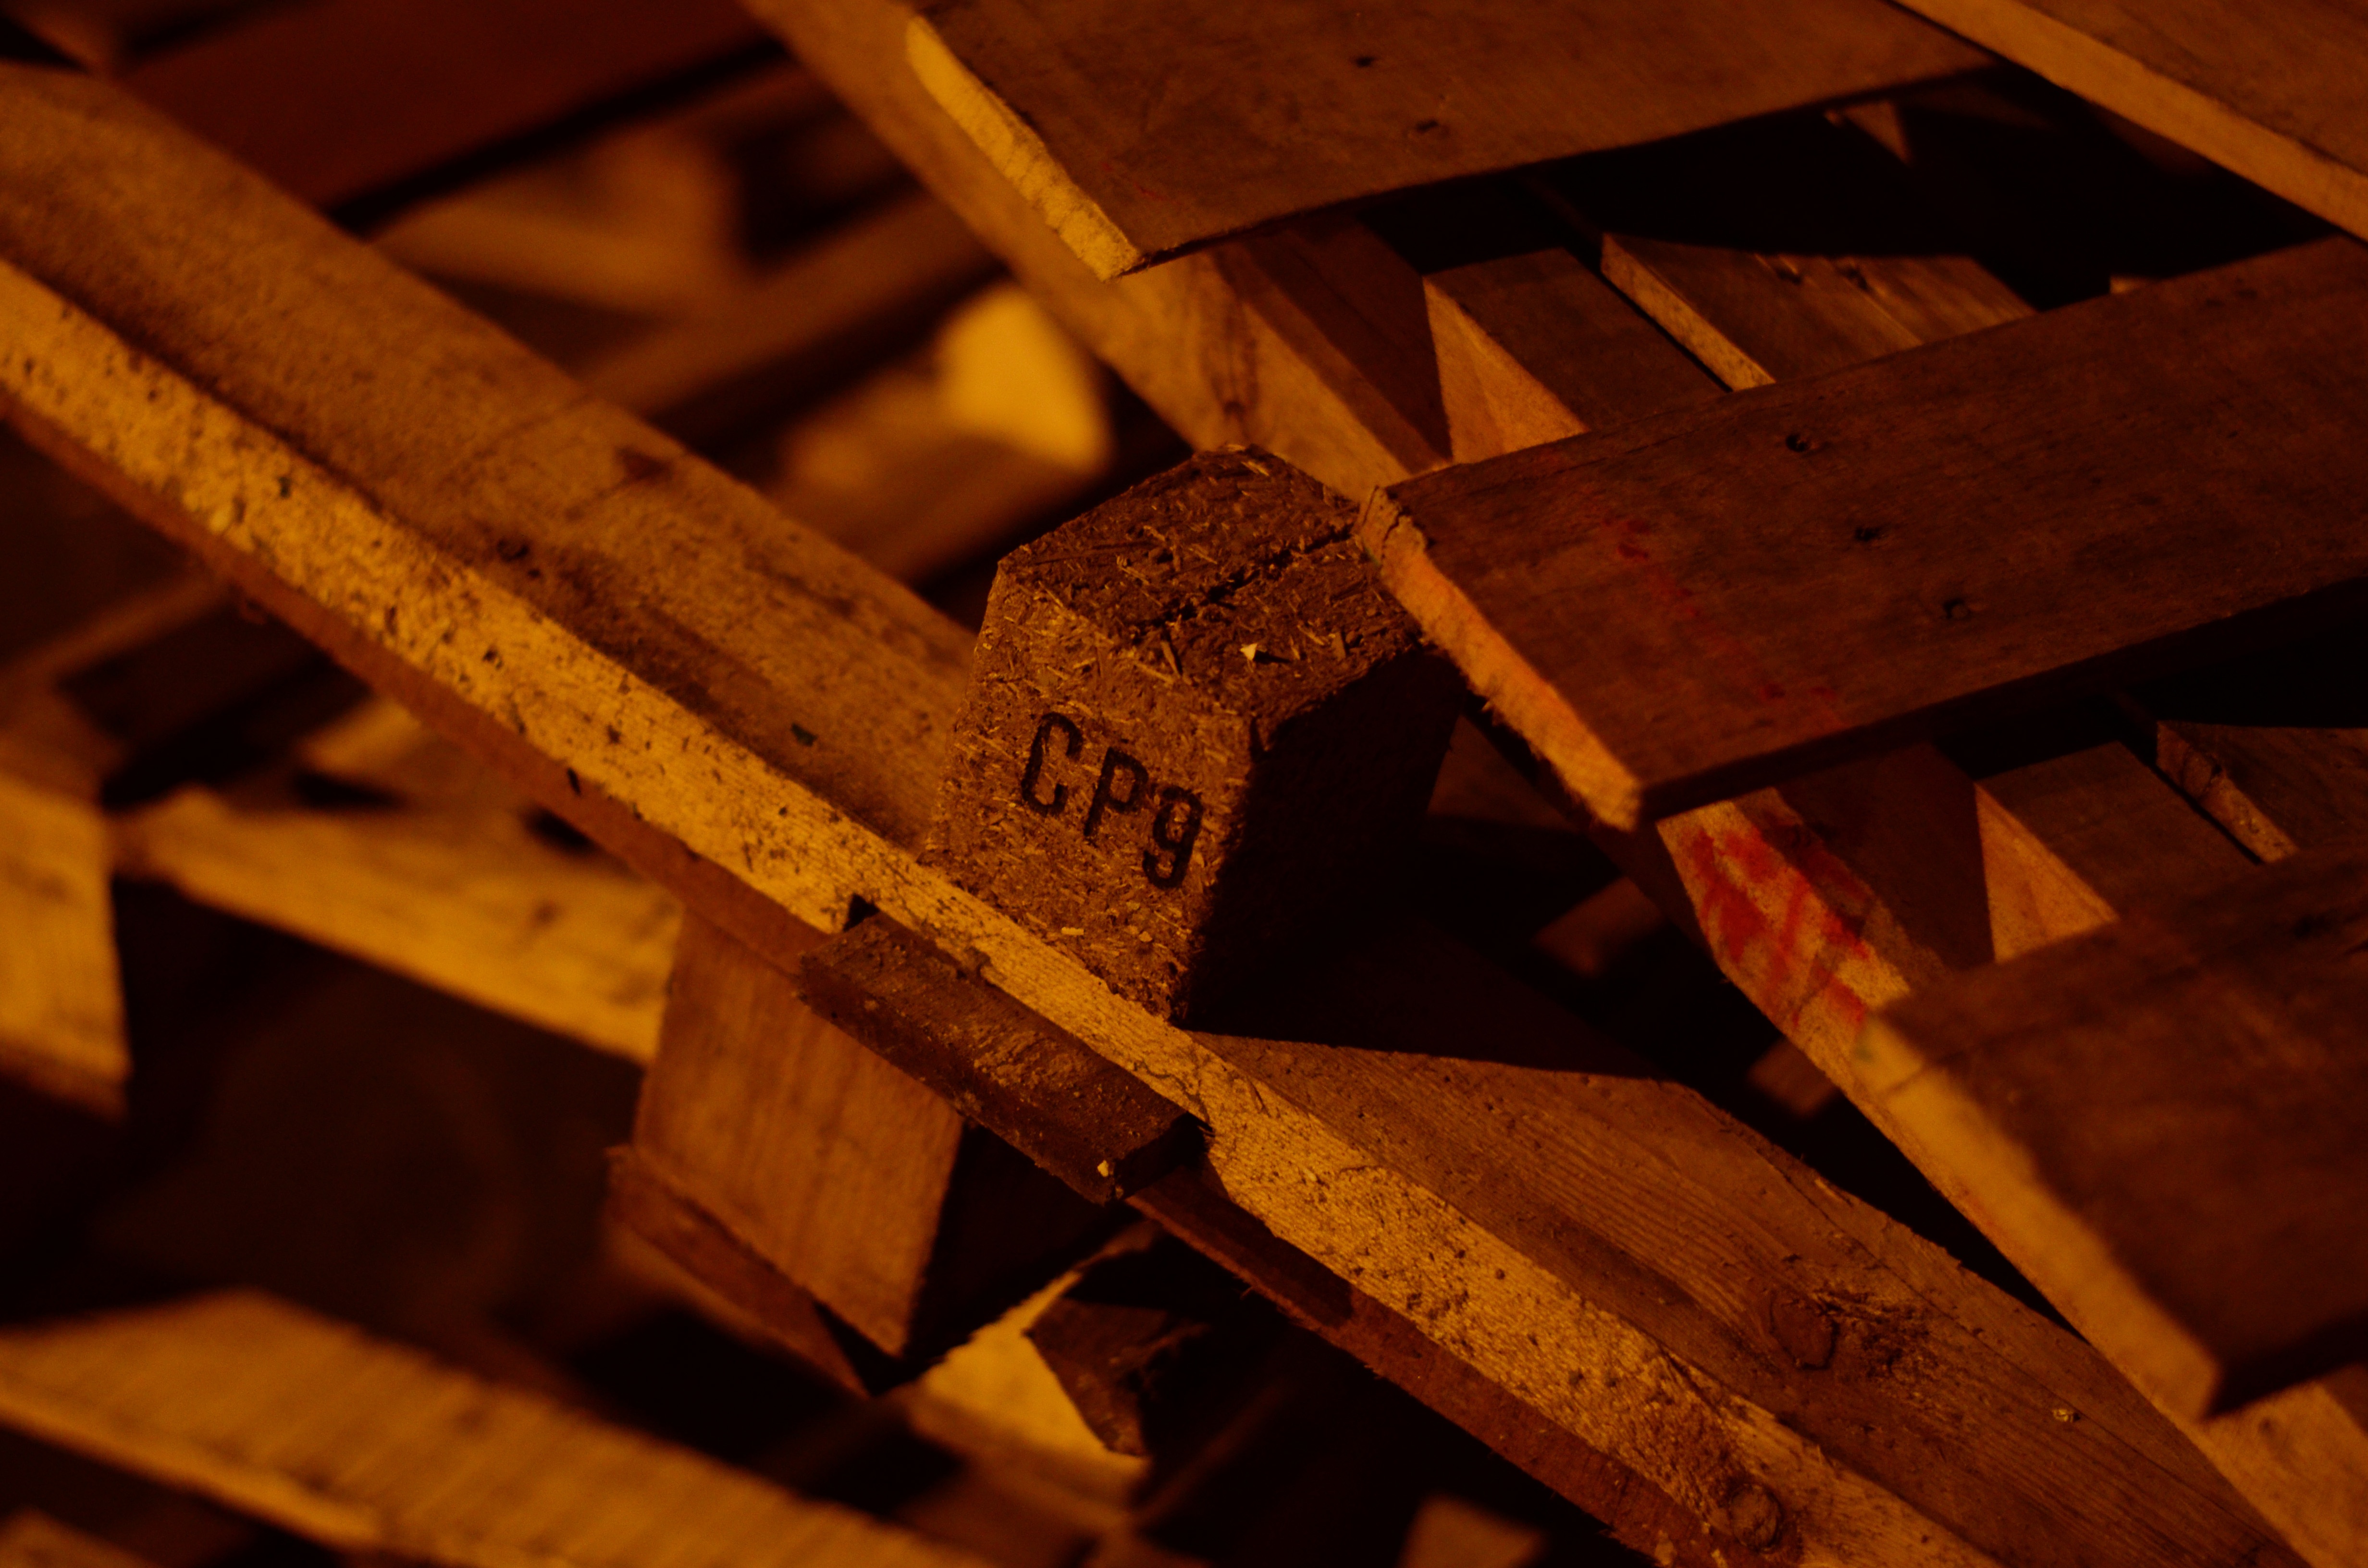
wood, beam, lumber, close up, hardwood